Sins of the Fathers (1928 film)

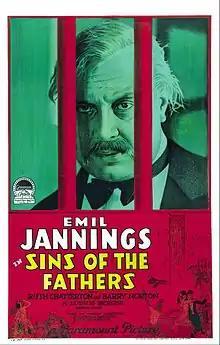
Lobby poster

Sins of the Fathers is a 1928 American sound part-talkie drama film produced by Famous Players–Lasky and released by Paramount Pictures. Like the majority of films during the early sound era, it was also issued in a silent version for theaters which were not yet wired for sound. The film was directed by Ludwig Berger and stars Emil Jannings and Ruth Chatterton in her motion picture debut.